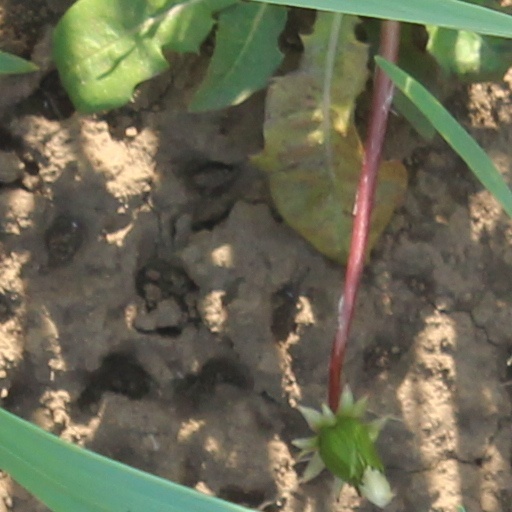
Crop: wheat